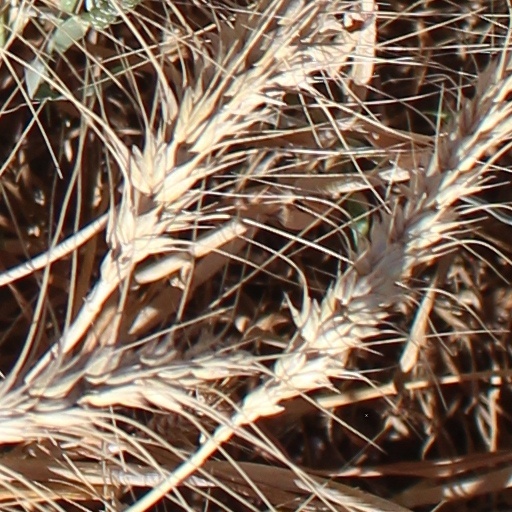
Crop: wheat